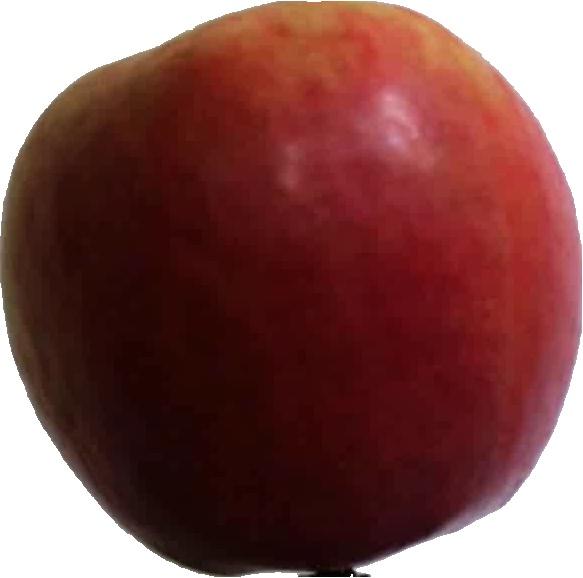
Label: apple_crimson_snow_1